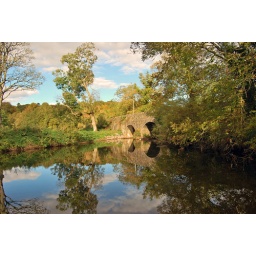
The river Lagan flows under the bridge